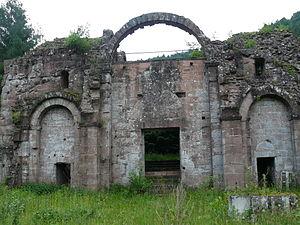
Vestiges du couvent de Niedermunster. Vue du porche de l'église et des deux tours-escalier.
L'abbaye Sainte-Marie de Niedermunster située à 511 mètres d'altitude, au pied du mont Sainte-Odile a été fondée par sainte Odile vers 700 pour accueillir les pèlerins qui ne pouvaient pas accéder à celui du mont Sainte-Odile. Jusqu'à la fin du XIIᵉ siècle, les abbayes de Hohenbourg et de Niedermunster possédaient en indivision le même patrimoine, puis ont fonctionné séparément à partir du XIIIᵉ siècle. En 1542, l'abbaye passe dans le domaine du Grand Chapitre de la cathédrale de Strasbourg.